Ida A. Bengtson

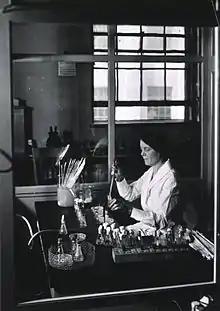
Ida Bengston

Following her hiring at the NIH, Bengtson helped to discover that the 1917 tetanus outbreak running rampant across the US, could be traced back to a batch of contaminated vaccine scarifiers. After this finding, Bengtson began further researching the infectious diseases presenting themselves in various communities across the United States. This research included the production of a typhus vaccine, and a revolutionary test called the complement fixation test. This test led to findings in regards to detecting the differentiation of diseases including Rocky Mountain spotted Fever and Q fever.